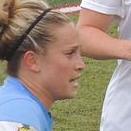
Age: 30